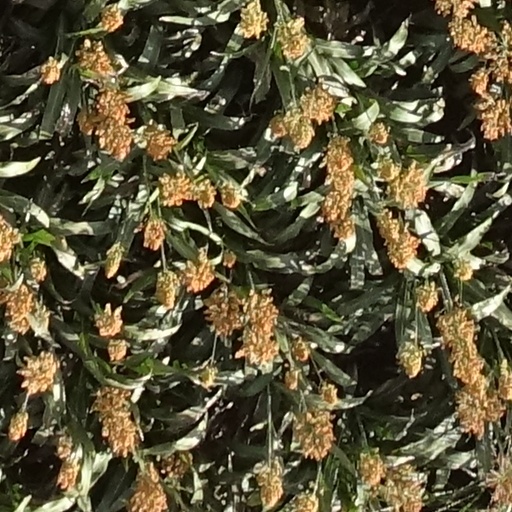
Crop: sorghum